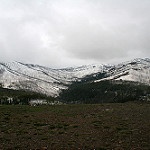
Label: mountain